Firearms regulation in Switzerland

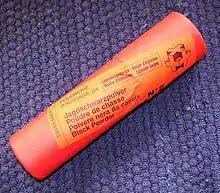
A Swiss 100 gram black powder container.

The acquisition and possession of the following ammunition is generally prohibited but can be acquired for reasons such as industrial purposes, hunting or collecting (art. 26 WV):